Fort Wainwright

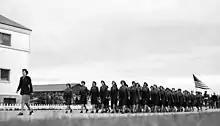
WAC Review Ladd Field, 1945

1st Lt. Woodall was the first WAC to be stationed at Ladd Field, arriving in January 1945 to work as an aerial photographer with the Cold Weather Test Detachment. At Ladd Field, her duties included establishing the Extreme Temperature Operations Unit (ETOU) laboratory that tested photographic equipment on military aircraft. This required her to cross the Arctic Circle in a B-29 at high altitude making her the first armed forces female to fly to the arctic. The 1466th AAF Base Unit Squadron W arrived at Ladd Field in April. Maj. Betty Etten Wiker, then a 1st Lieutenant (1st Lt.) served as the WAC commanding officer at Ladd Field. The WAC served in various positions, from office work to performing field duty as medics and airplane mechanics. One tenth of the Ladd Field WACs were assigned duties within Army Airways Communication System (AACS). The WAC departed from Ladd Field in December 1945 after the end of the Lend-Lease Program.